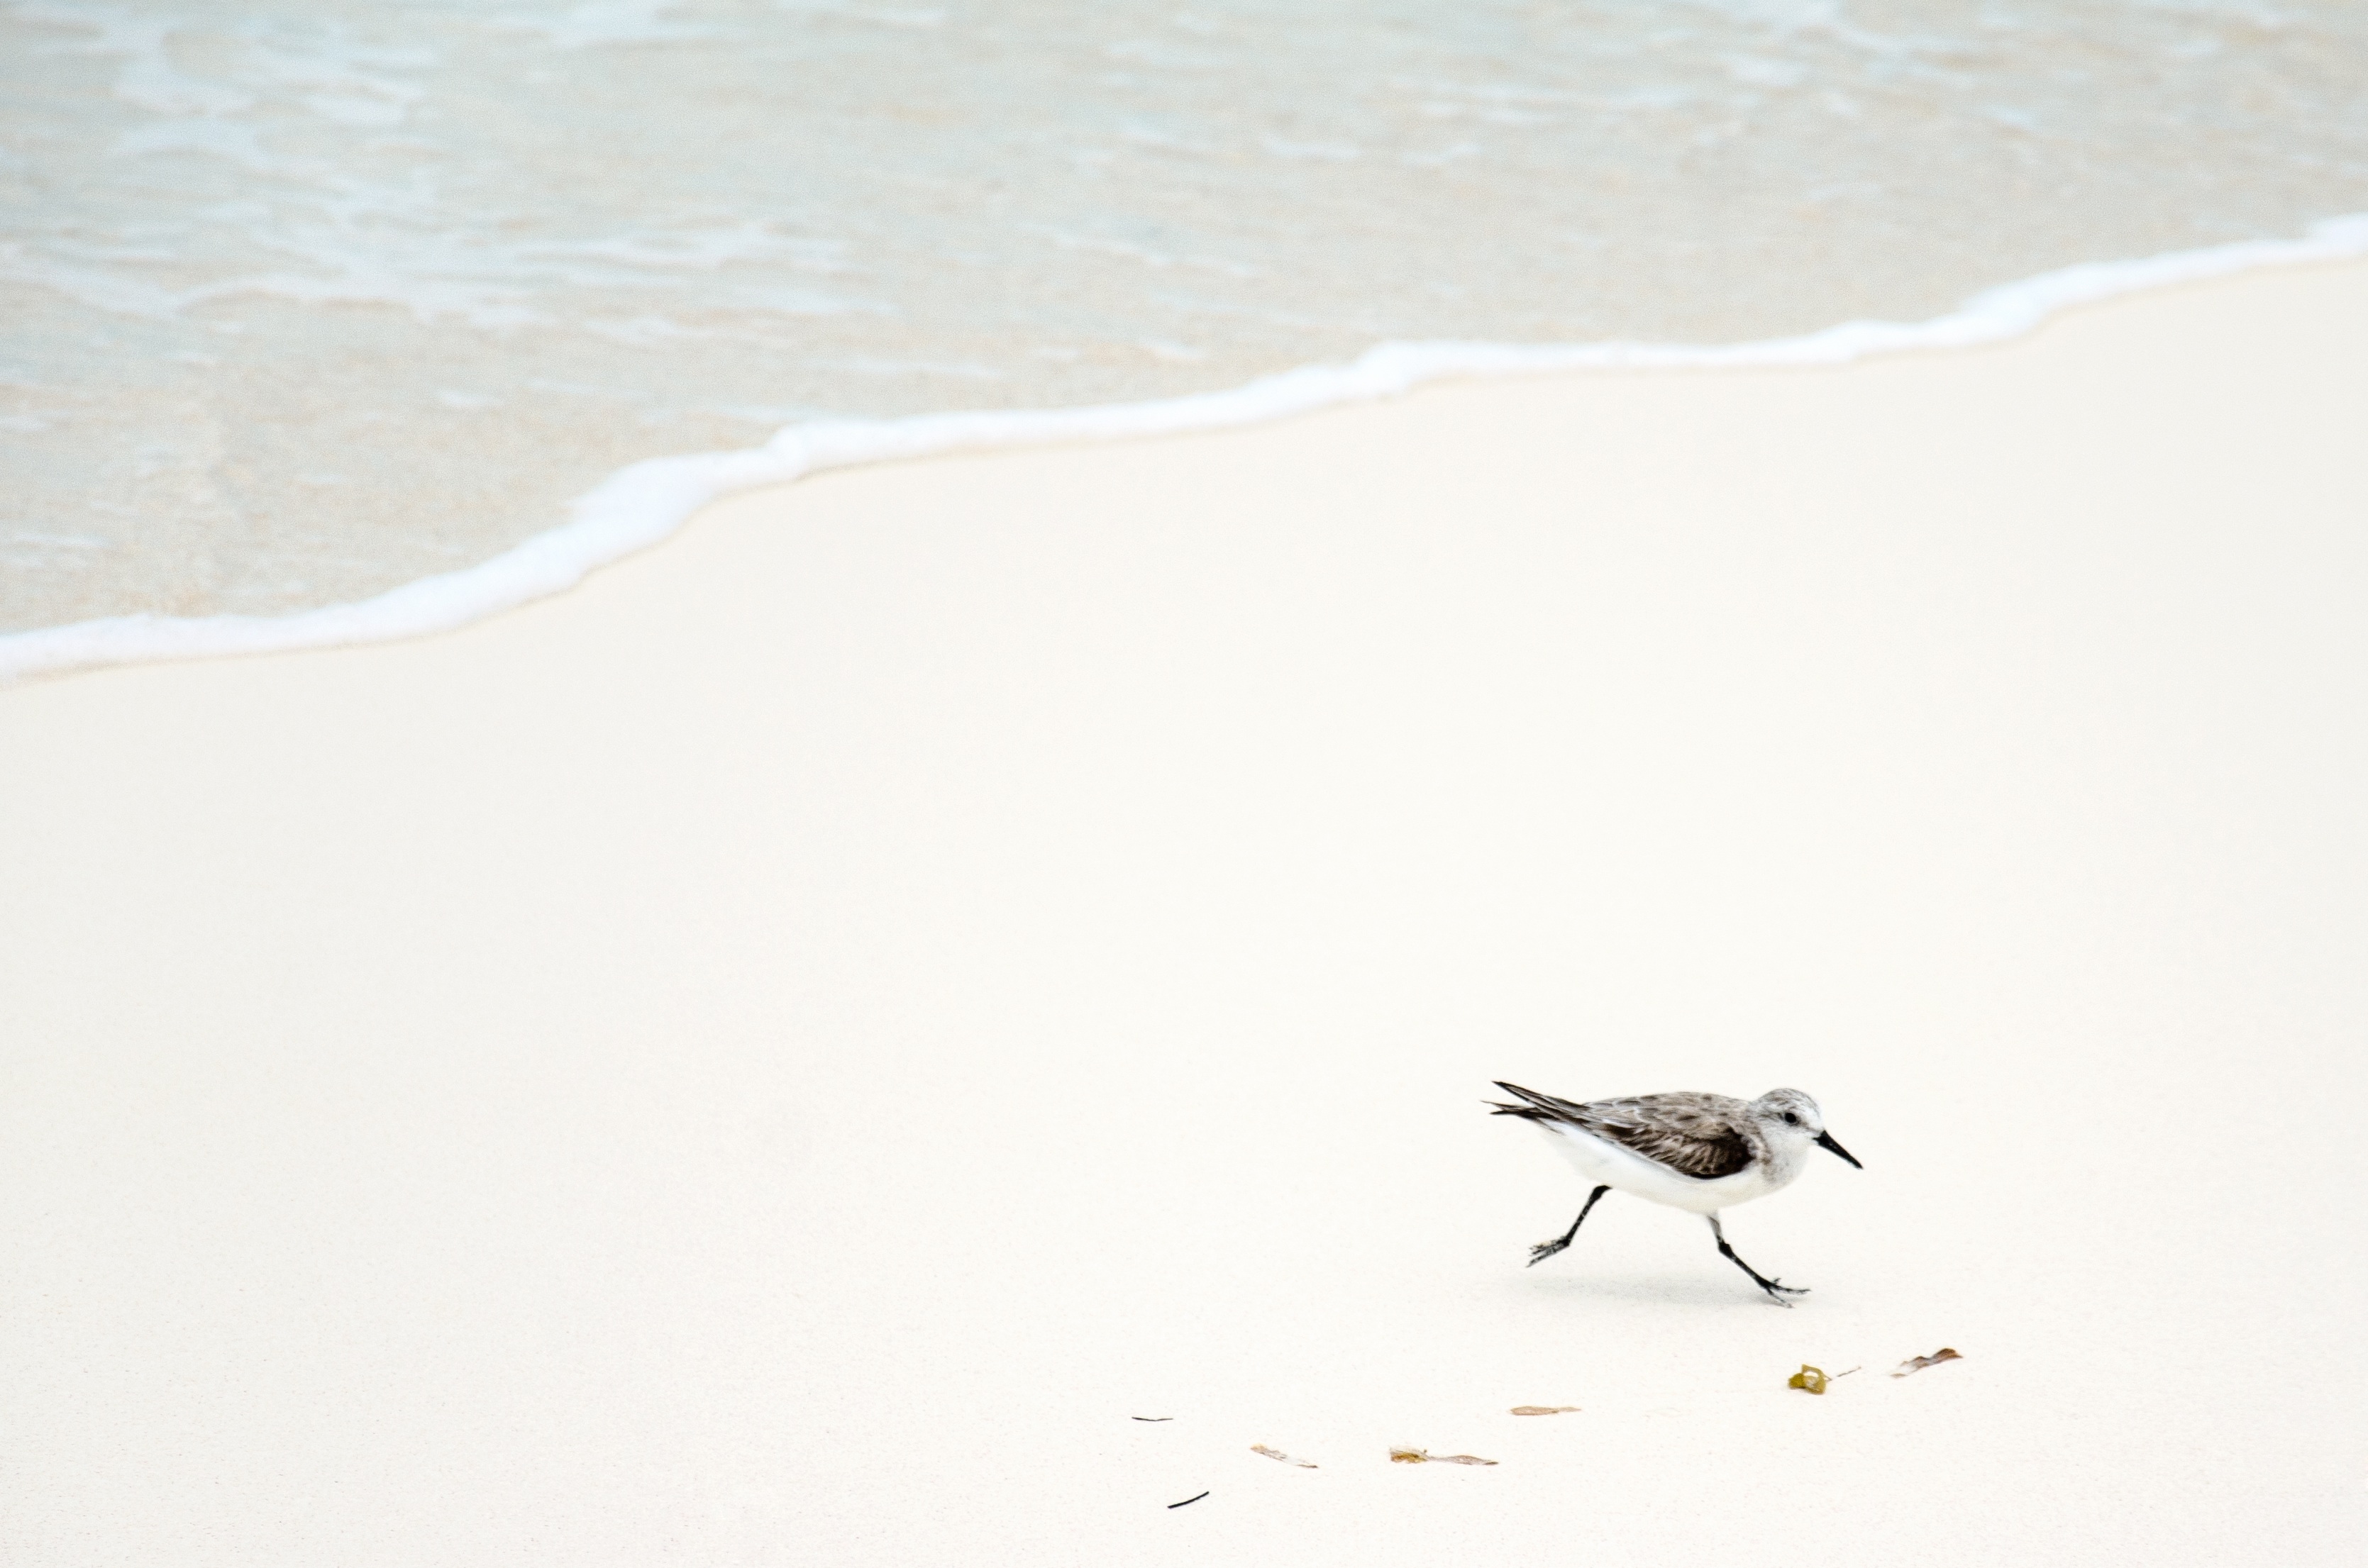
beach, sea, sand, bird, wing, white